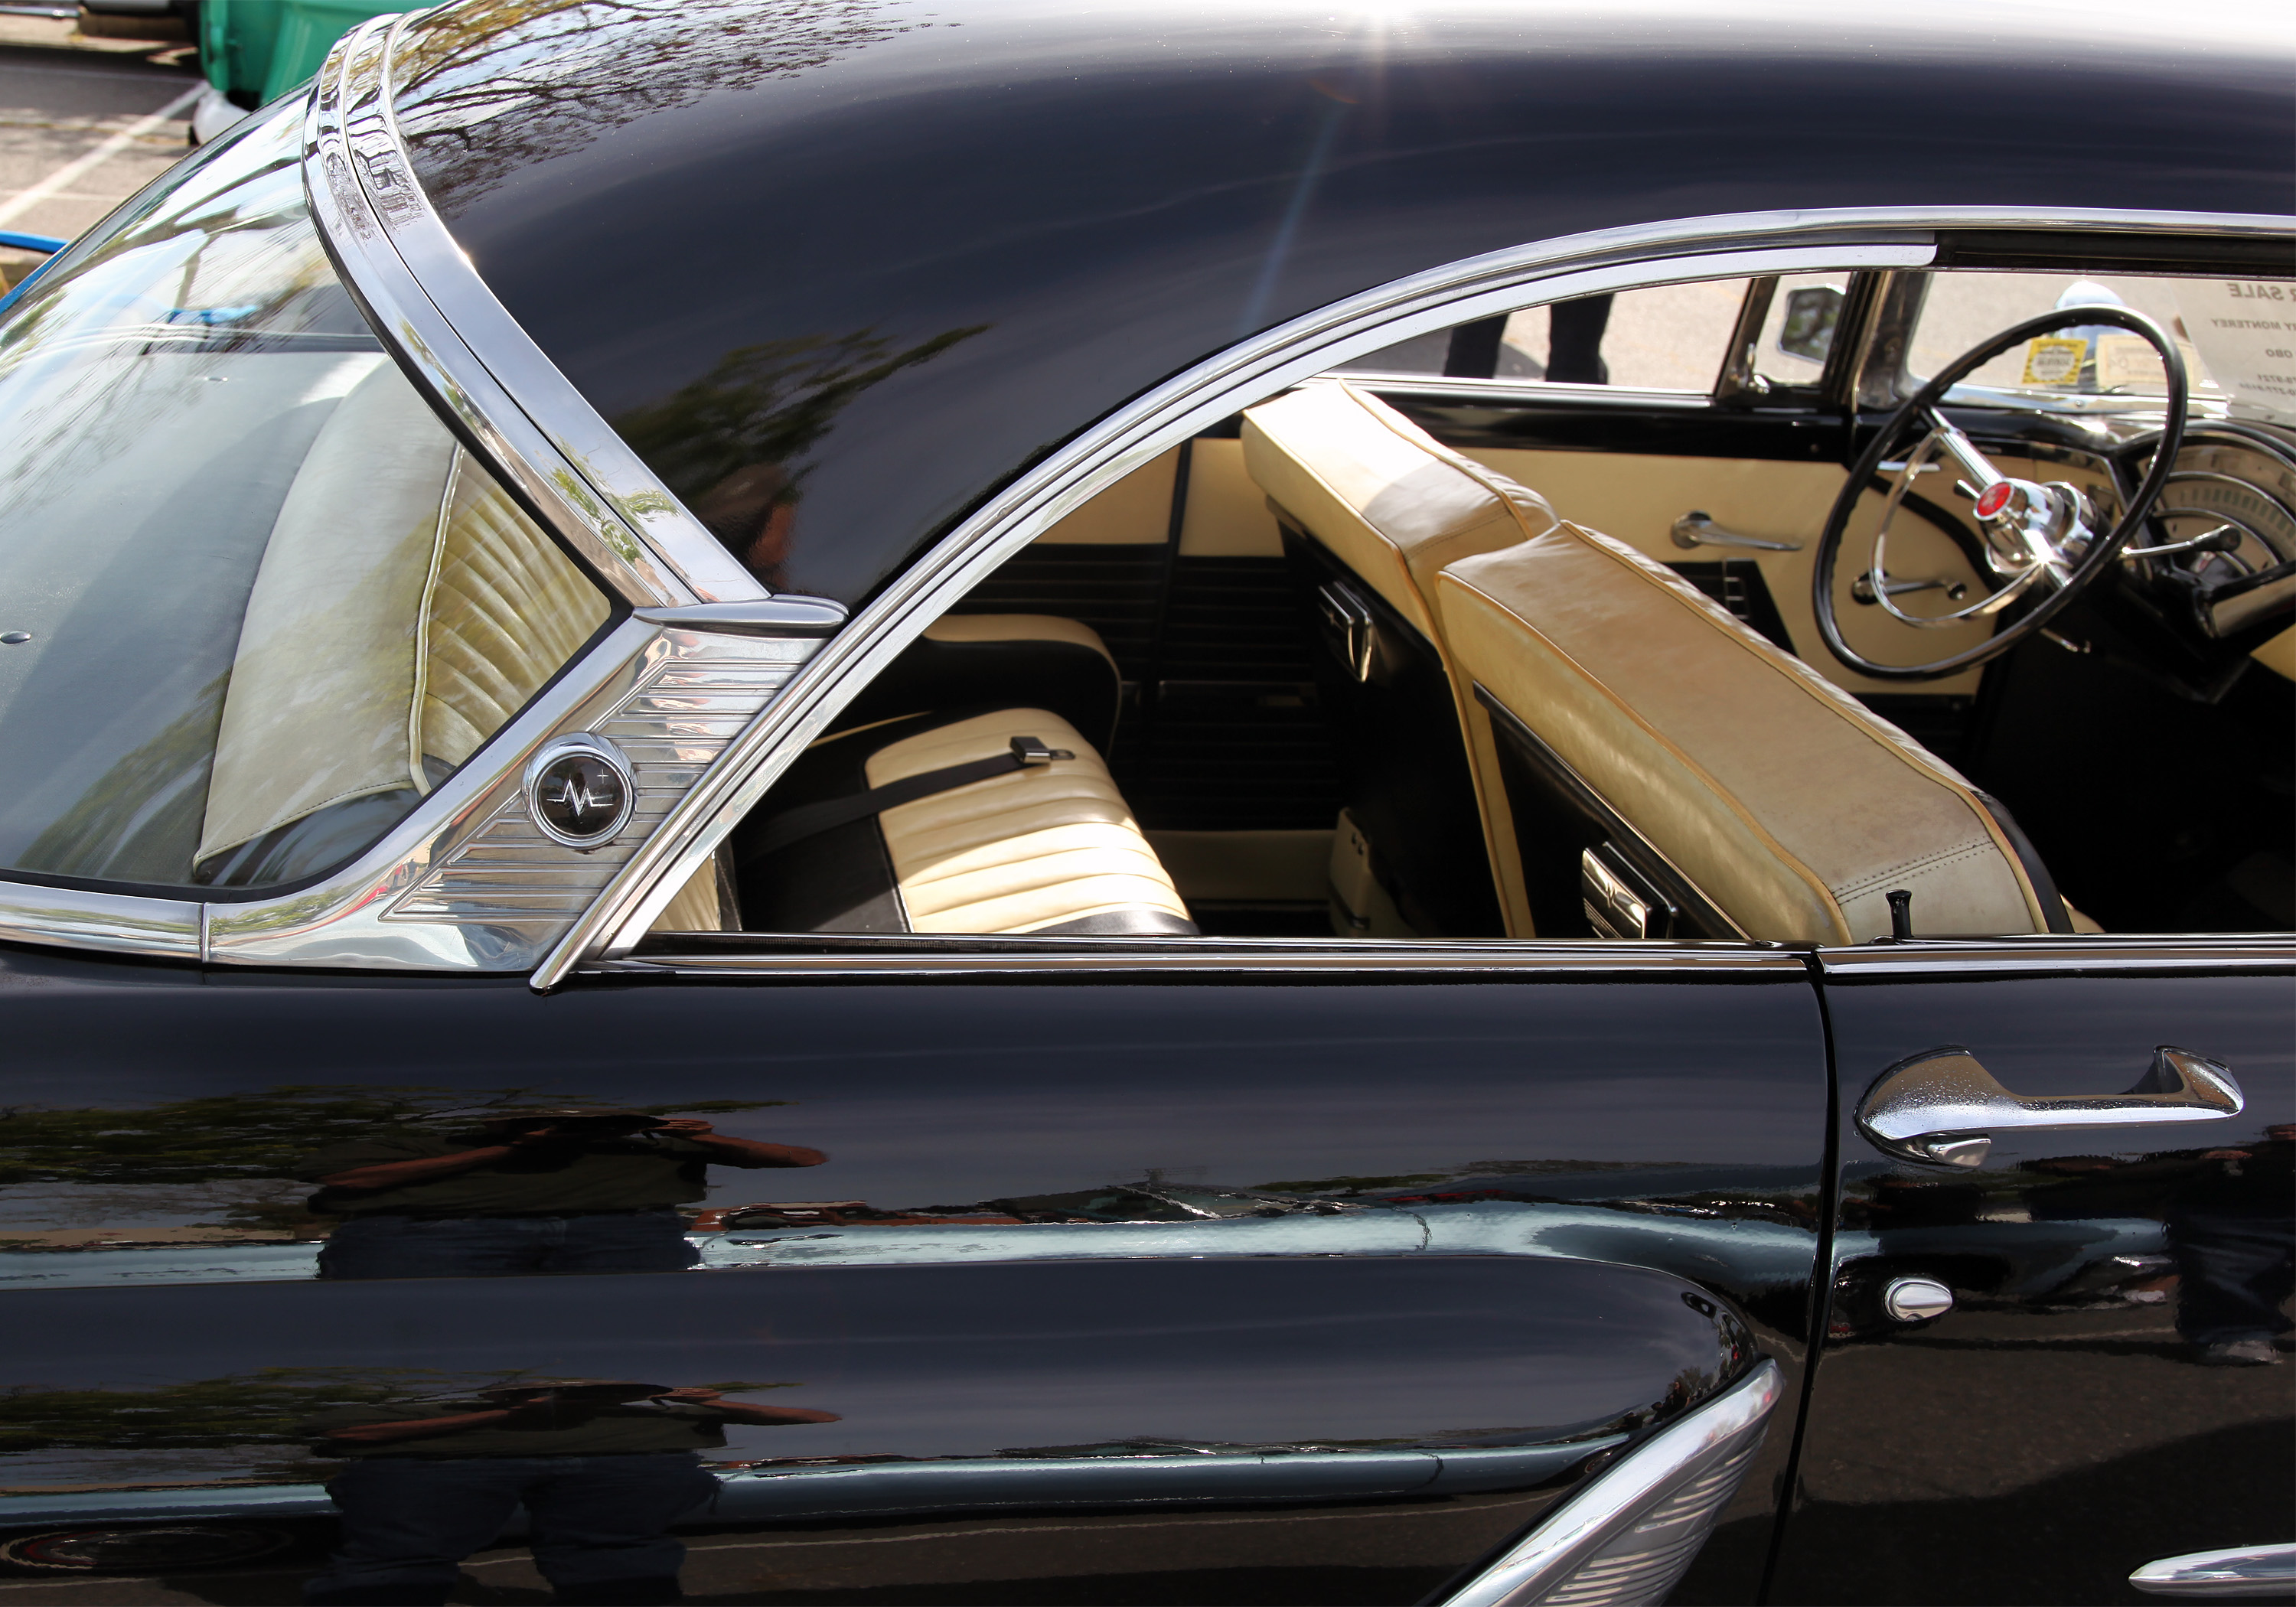
car, wheel, vehicle, sports car, motor vehicle, vintage car, supercar, sedan, classic, mercury, 1950s, land vehicle, automobile make, automotive exterior, automotive design, luxury vehicle, performance car